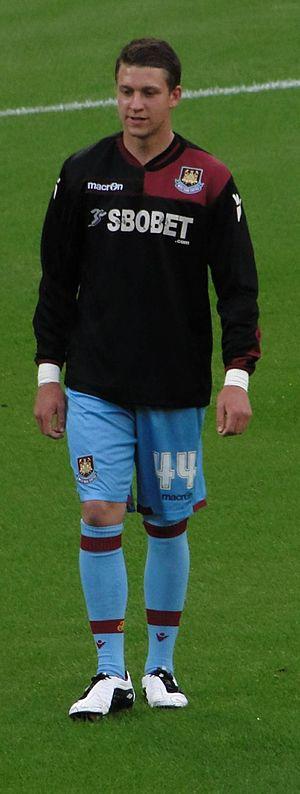
George Anthony Moncur est un footballeur anglais. Il évolue au poste de milieu de terrain avec le club de Luton Town.